Anglican Missal

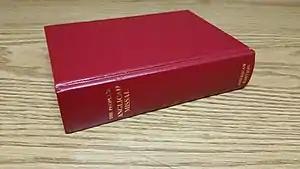
A pew edition of the "Anglican Missal" sitting on a desk in the vestry of an Anglican church.

The Anglican Missal is a liturgical book used liturgically by some Anglo-Catholics and other High Church Anglicans as an alternative or supplement to editions of the "Book of Common Prayer". The "Anglican Missal" is distinct from the similarly Anglo-Catholic English Missal, as the "Anglican Missal" is not primarily a translation of the Roman Missal of the Catholic Church.